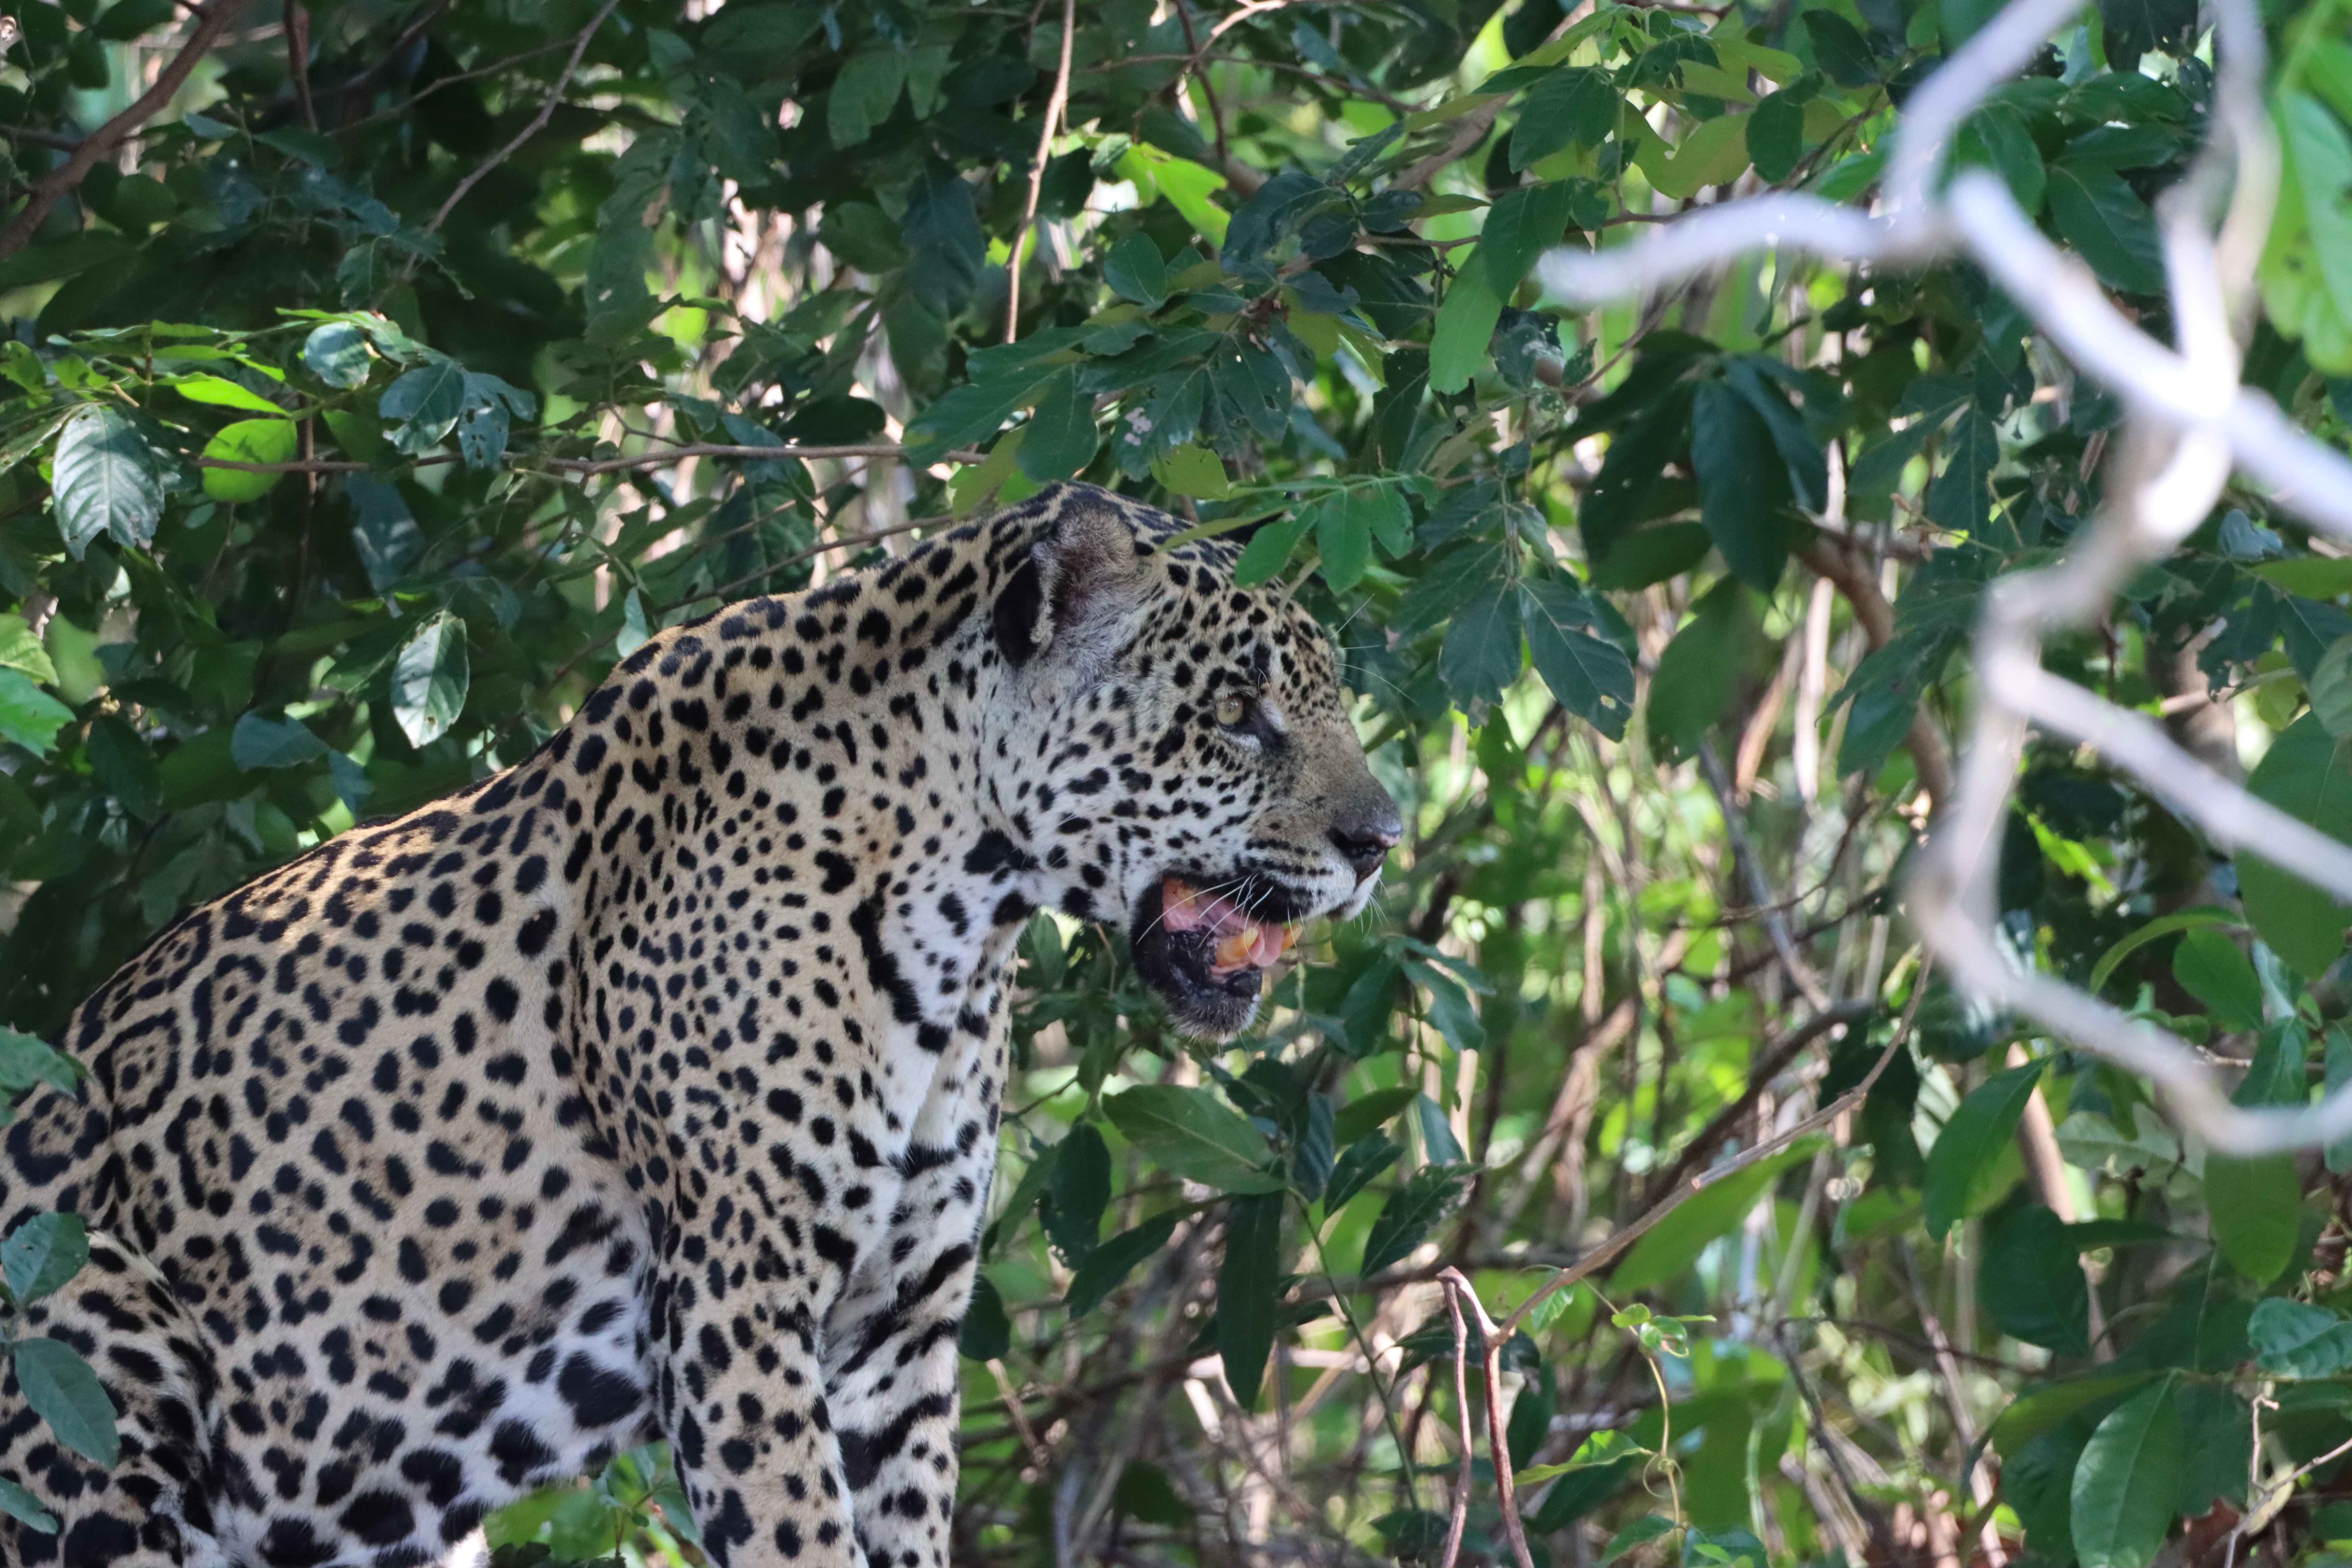
Jaguar: Katniss